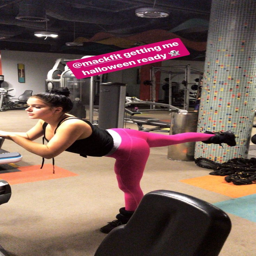
actor - at a gym